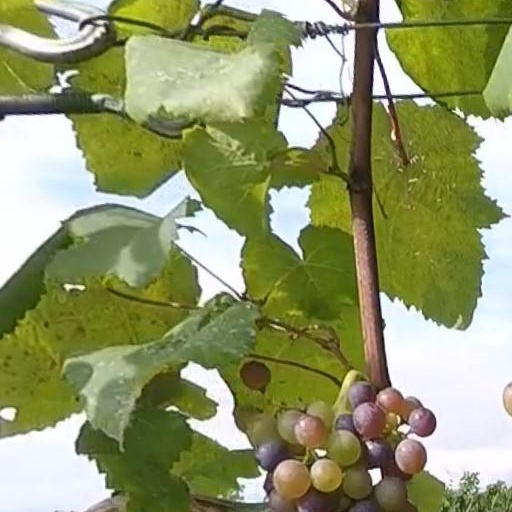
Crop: grape